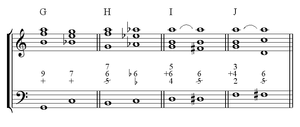
Description
En harmonie tonale, un accord de neuvième de dominante avec fondamentale est un accord de cinq notes placé exclusivement sur le Vᵉ degré des deux modes. Il est composé d'un accord de septième de dominante plus une neuvième — redoublement de la seconde de la fondamentale.